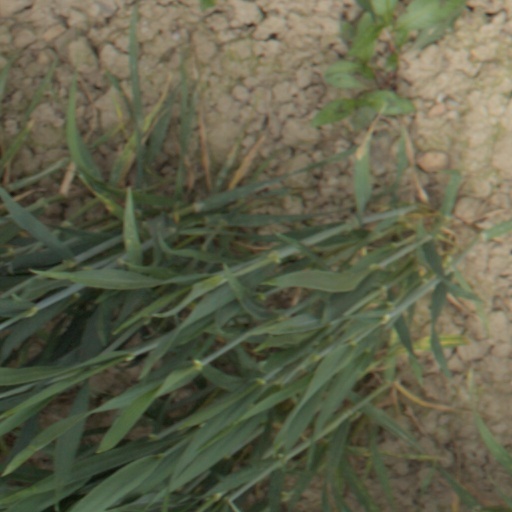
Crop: wheat